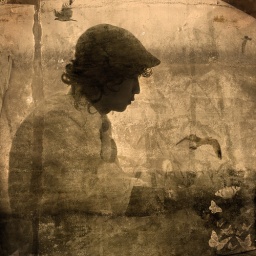
sitting near beach